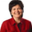
Label: woman